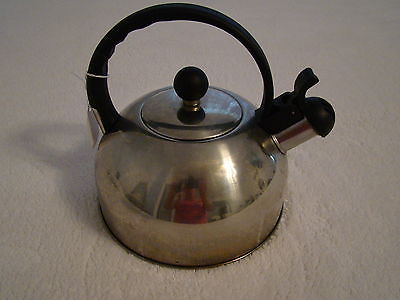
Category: kettle